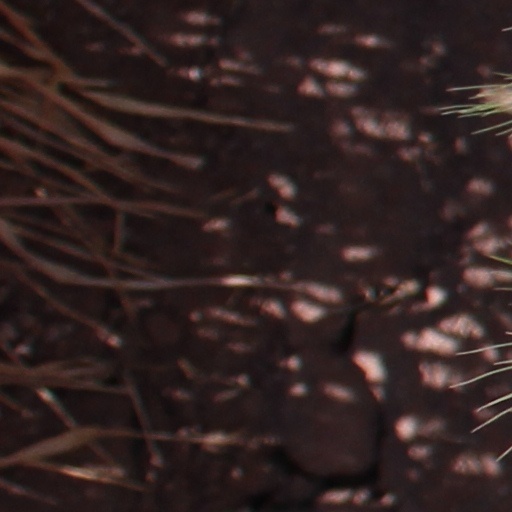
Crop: wheat